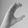
ASL letter: C